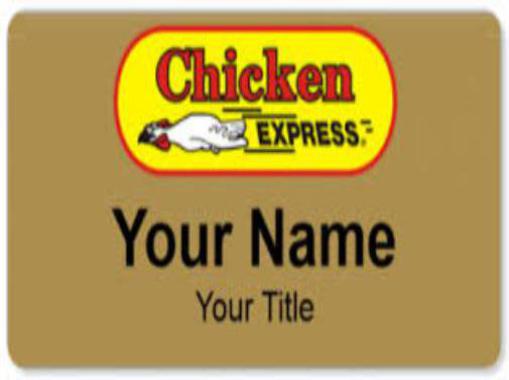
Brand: chicken express
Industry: Food